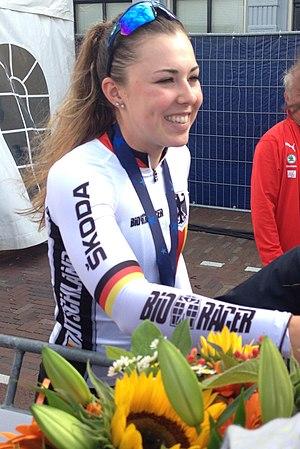
La Saison 2019 de l'équipe Canyon-SRAM Racing est la dix-huitième de la formation si on considère que la structure remonte à la T-Mobile de 2002. L'effectif est quasiment stable. Le départ de l'Allemande Trixi Worrack est le principal changement.
Lisa Klein est une coureuse cycliste allemande membre de l'équipe Canyon-SRAM Racing. Elle court sur route et sur piste. En 2017, elle devient championne d'Allemagne sur route, puis du contre-la-montre en 2019.